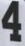
Number: 4